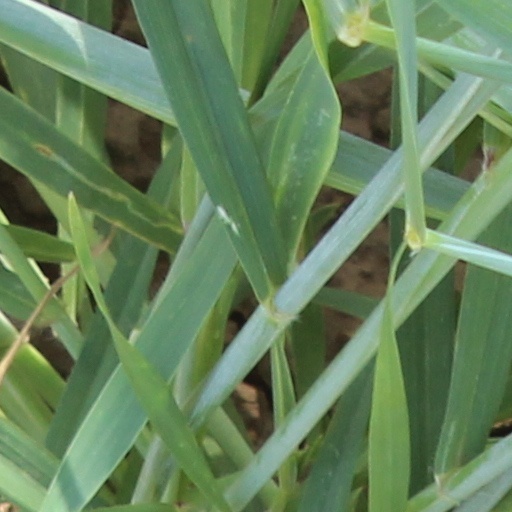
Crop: wheat